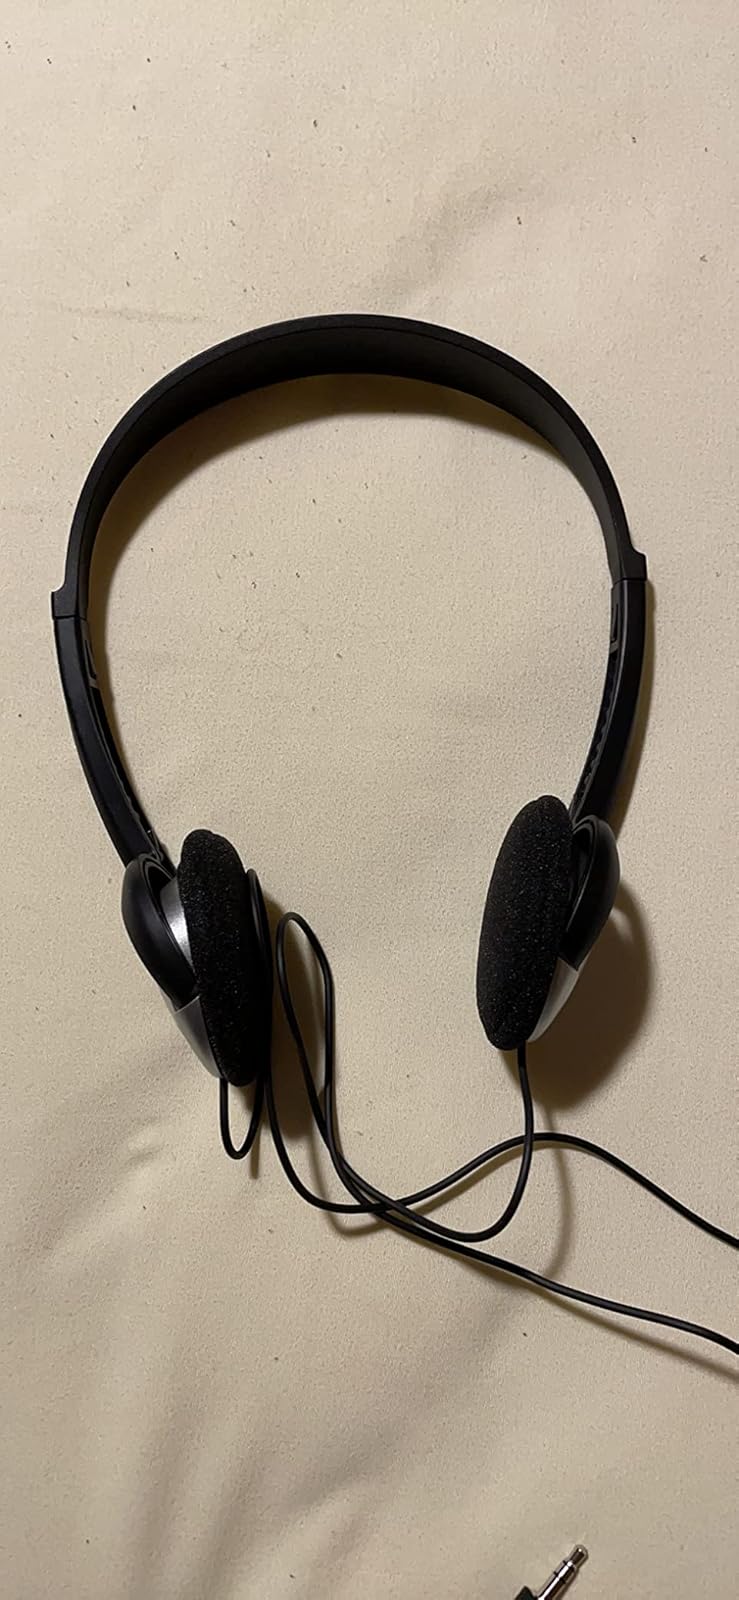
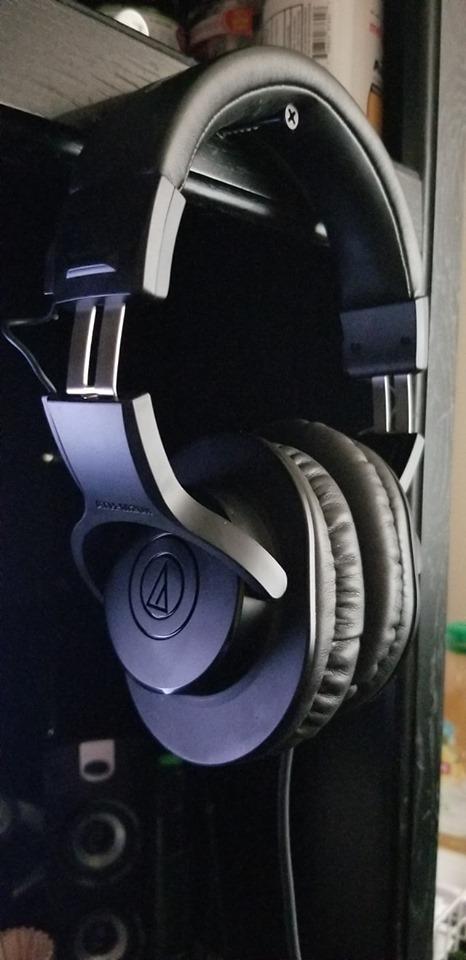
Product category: headphones
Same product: no